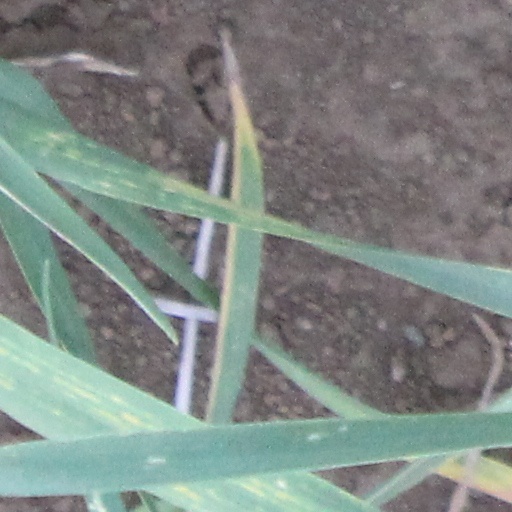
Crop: wheat